Mike Fontenot

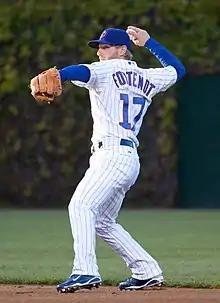
Fontenot at Wrigley Field in 2010.

Though used mostly as a bench player in 2008, Fontenot also started 49 games, many of which were in June and July while Alfonso Soriano was on the disabled list. On May 3, he had three hits and set a career high with four RBIs, including a three-run home run against Kyle Lohse in a 9–3 victory over the St. Louis Cardinals. He made it to first base in 14 straight games from June 25 through July 18. Fontenot hit home runs in consecutive games against the Cincinnati Reds on July 8 and 10. Following the All-Star Break, Fontenot batted .360. He had the first pinch-hit home run of his career on August 28 against Ryan Madson, starting a five-run rally for the Cubs in their eventual 6–4 triumph over the Philadelphia Phillies. In 119 games (243 at bats), he batted .305 with 42 runs scored, 74 hits, nine home runs, and 40 RBIs. For the second year in a row, the Cubs won the NL Central. This time, Fontenot played every game of the NLDS against the Los Angeles Dodgers, even starting at second base in Game 3. He had two hits in six at bats, but the Cubs were swept by the Dodgers.